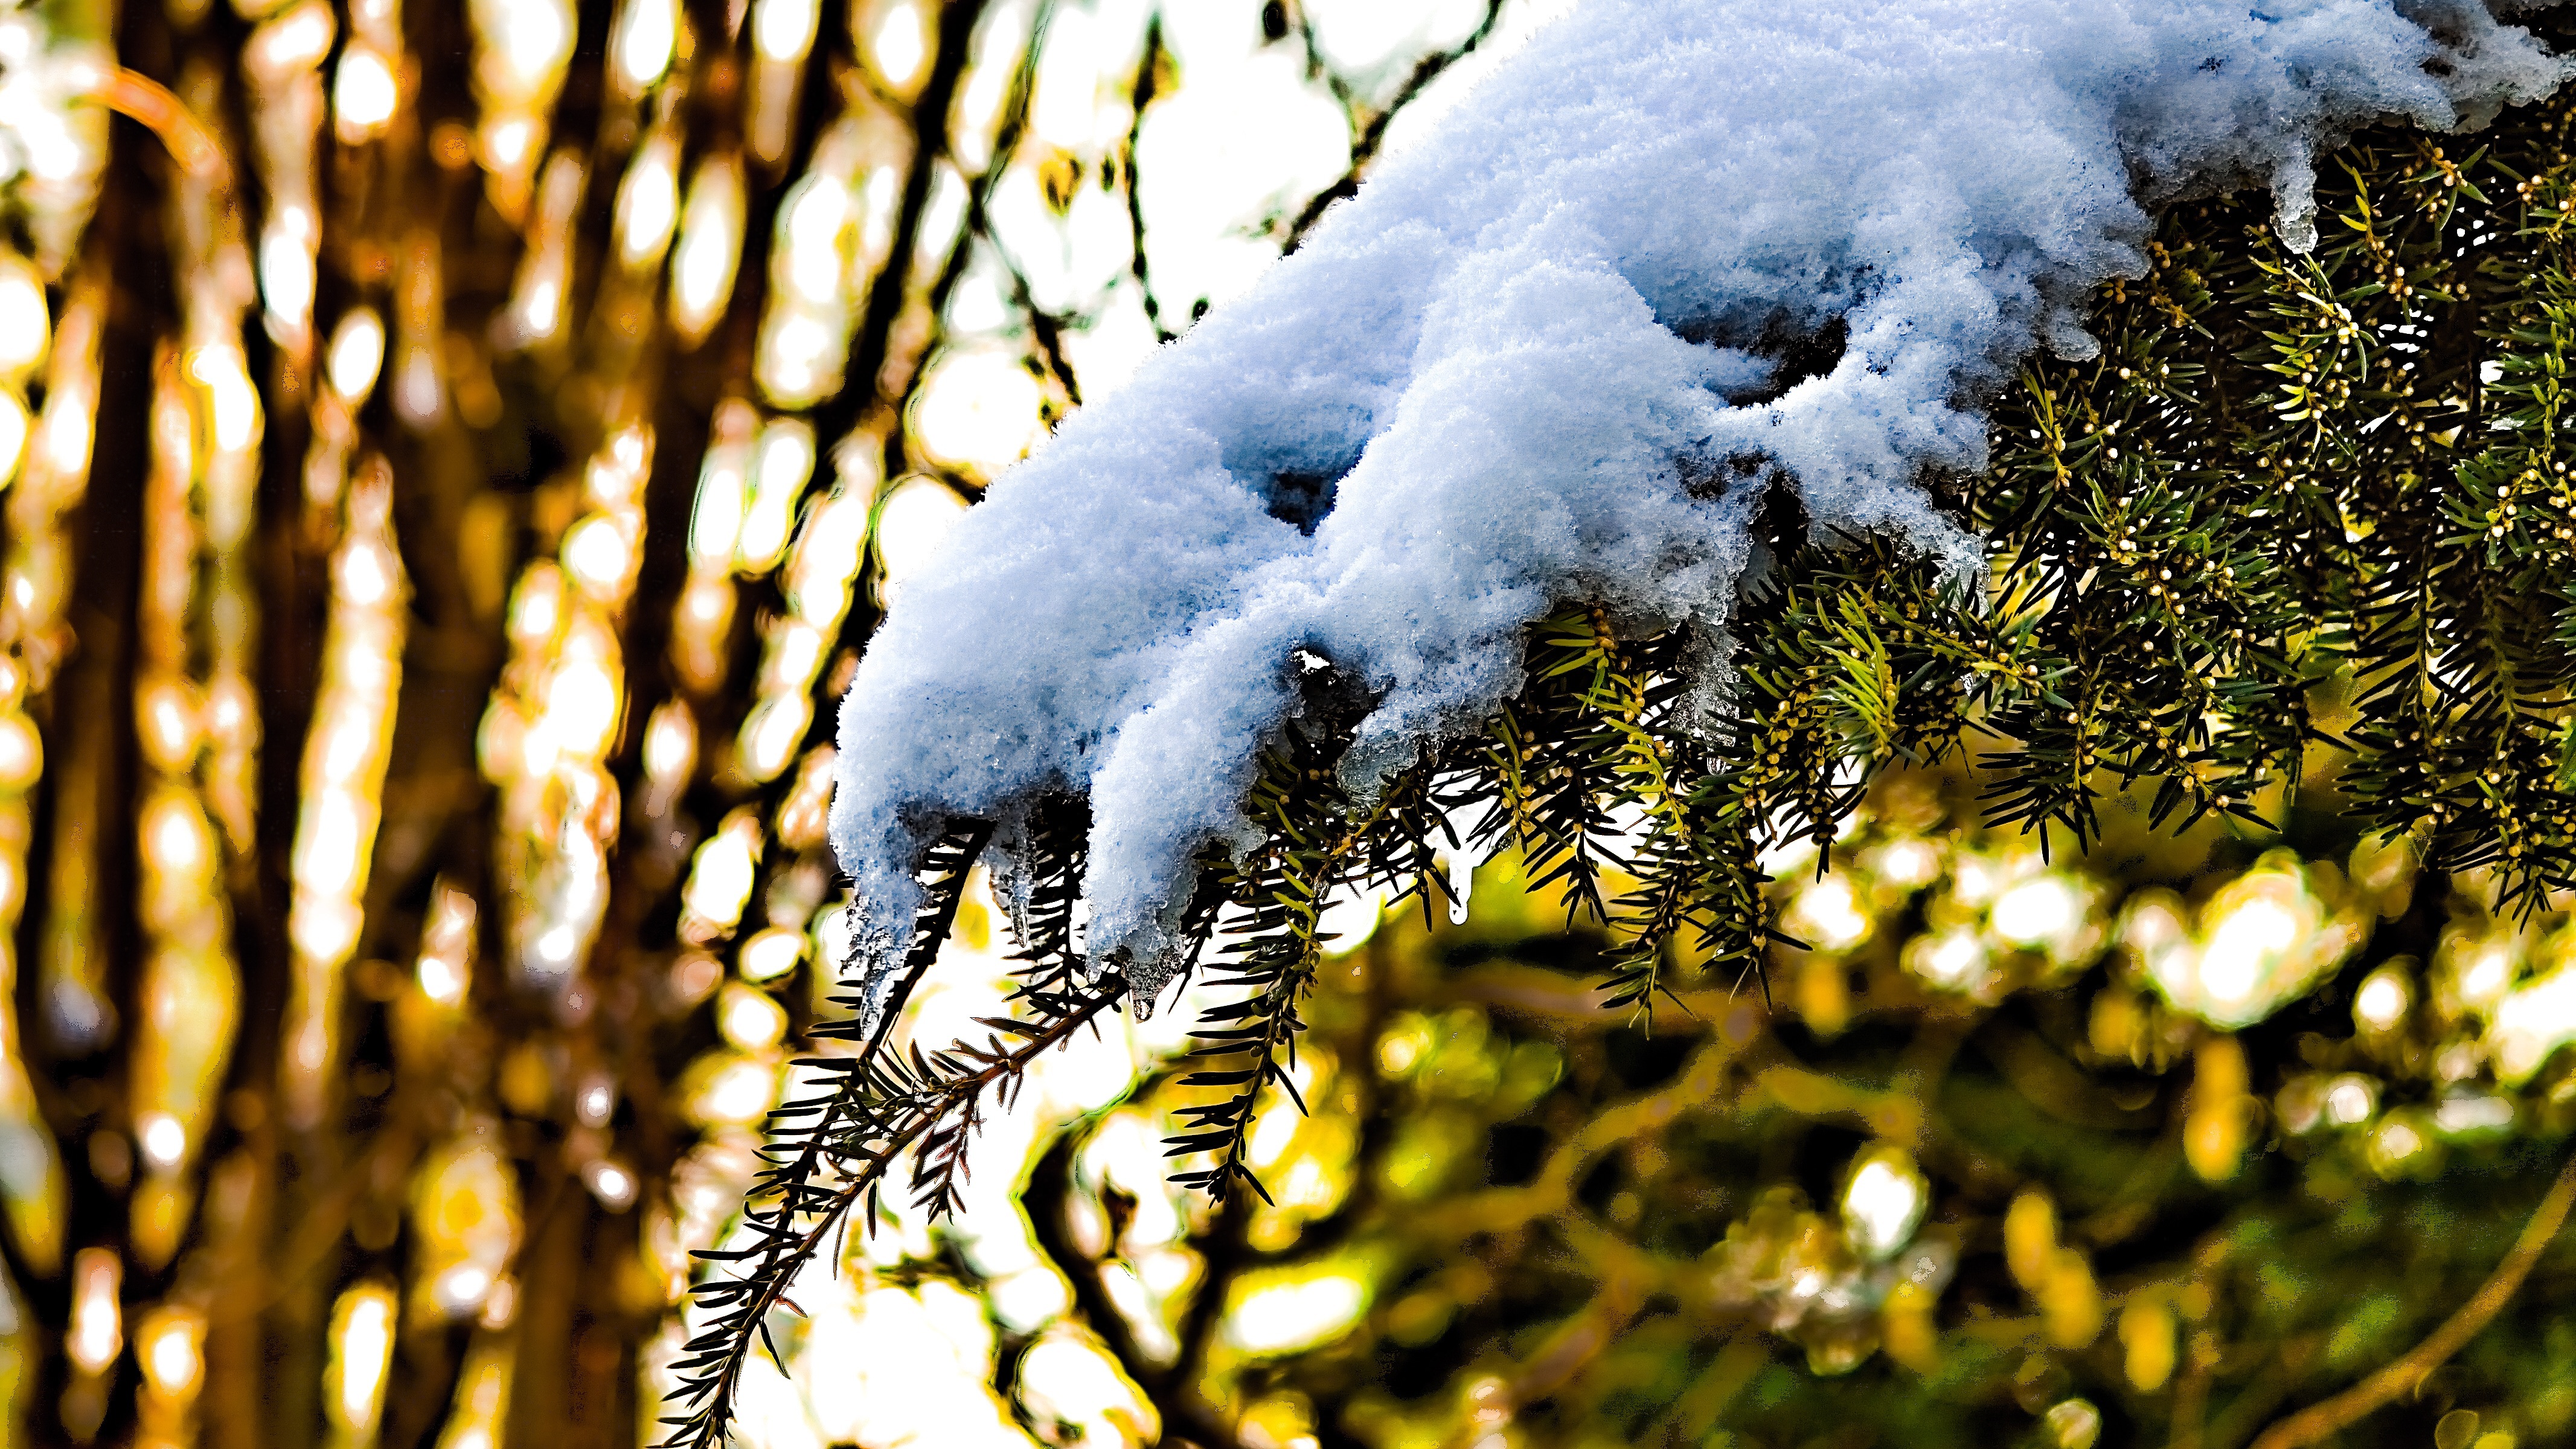
tree, nature, forest, grass, branch, snow, cold, winter, light, plant, white, sunlight, leaf, green, autumn, lonely, fir, season, branches, needles, wintry, winter magic, winter mood, snow magic, fir tips, woody plant, little fir